Cetrelia

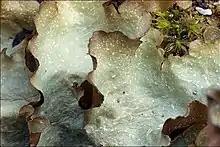
Closeup of the lobes of "Cetrelia cetrarioides". White spots and lines are pseudocyphellae.

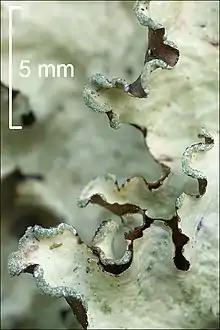
Closeup shows continual marginal soralia on the lobe margin of "Cetrelia cetrarioides"

"Cetrelia" is characterized by its foliose (leafy), greyish-green thallus that is loosely attached to the substrate. The thallus has laminal pseudocyphellae – these are small pores in the cortex through which the medulla is directly visible. It has a prosoplectenchymatous upper cortex, meaning that it is made of densely agglutinated hyphae that are not swollen and have tiny lumina. The lower cortex is black, at least in parts, with sparse rhizines, and pycnidia (asexual fruiting bodies) on the margin. The ascospores made by "Cetrelia" lichens are colourless with an ellipsoid shape, numbering eight per ascus. Their length ranges from 11 to 22 μm, with a width of 6–12 μm. Conidia (asexual spores that are produced in the pycnidia) are rod-shaped and measure 3–6 μm long.